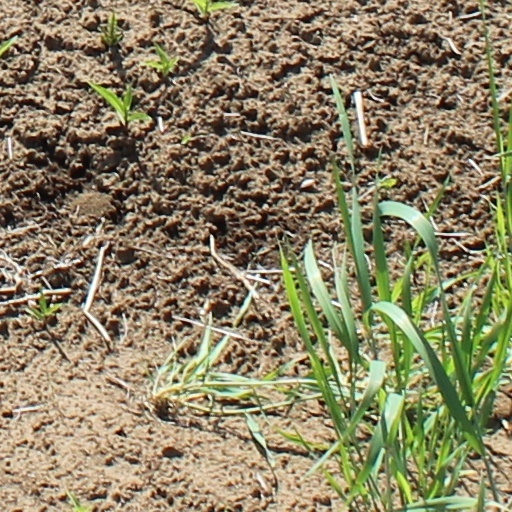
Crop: wheat